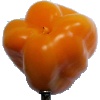
Label: yellow_pepper